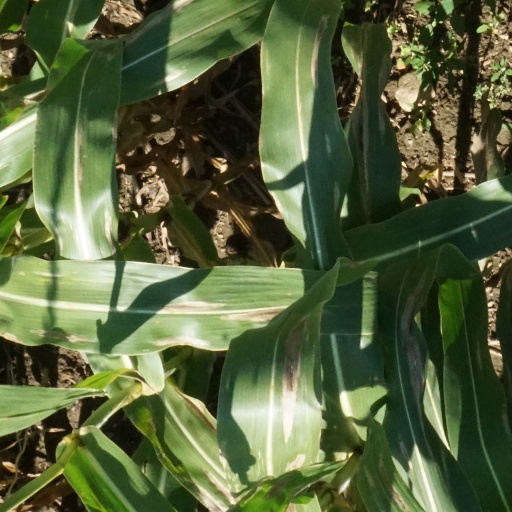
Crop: maize; corn